Valerie (Zutons song)

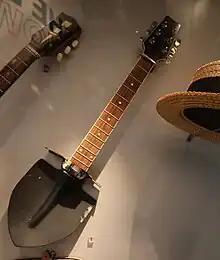
A prop used in the music video

The music video was directed by Scott Lyon. It is set in a prison and shows the Zutons trying to escape.